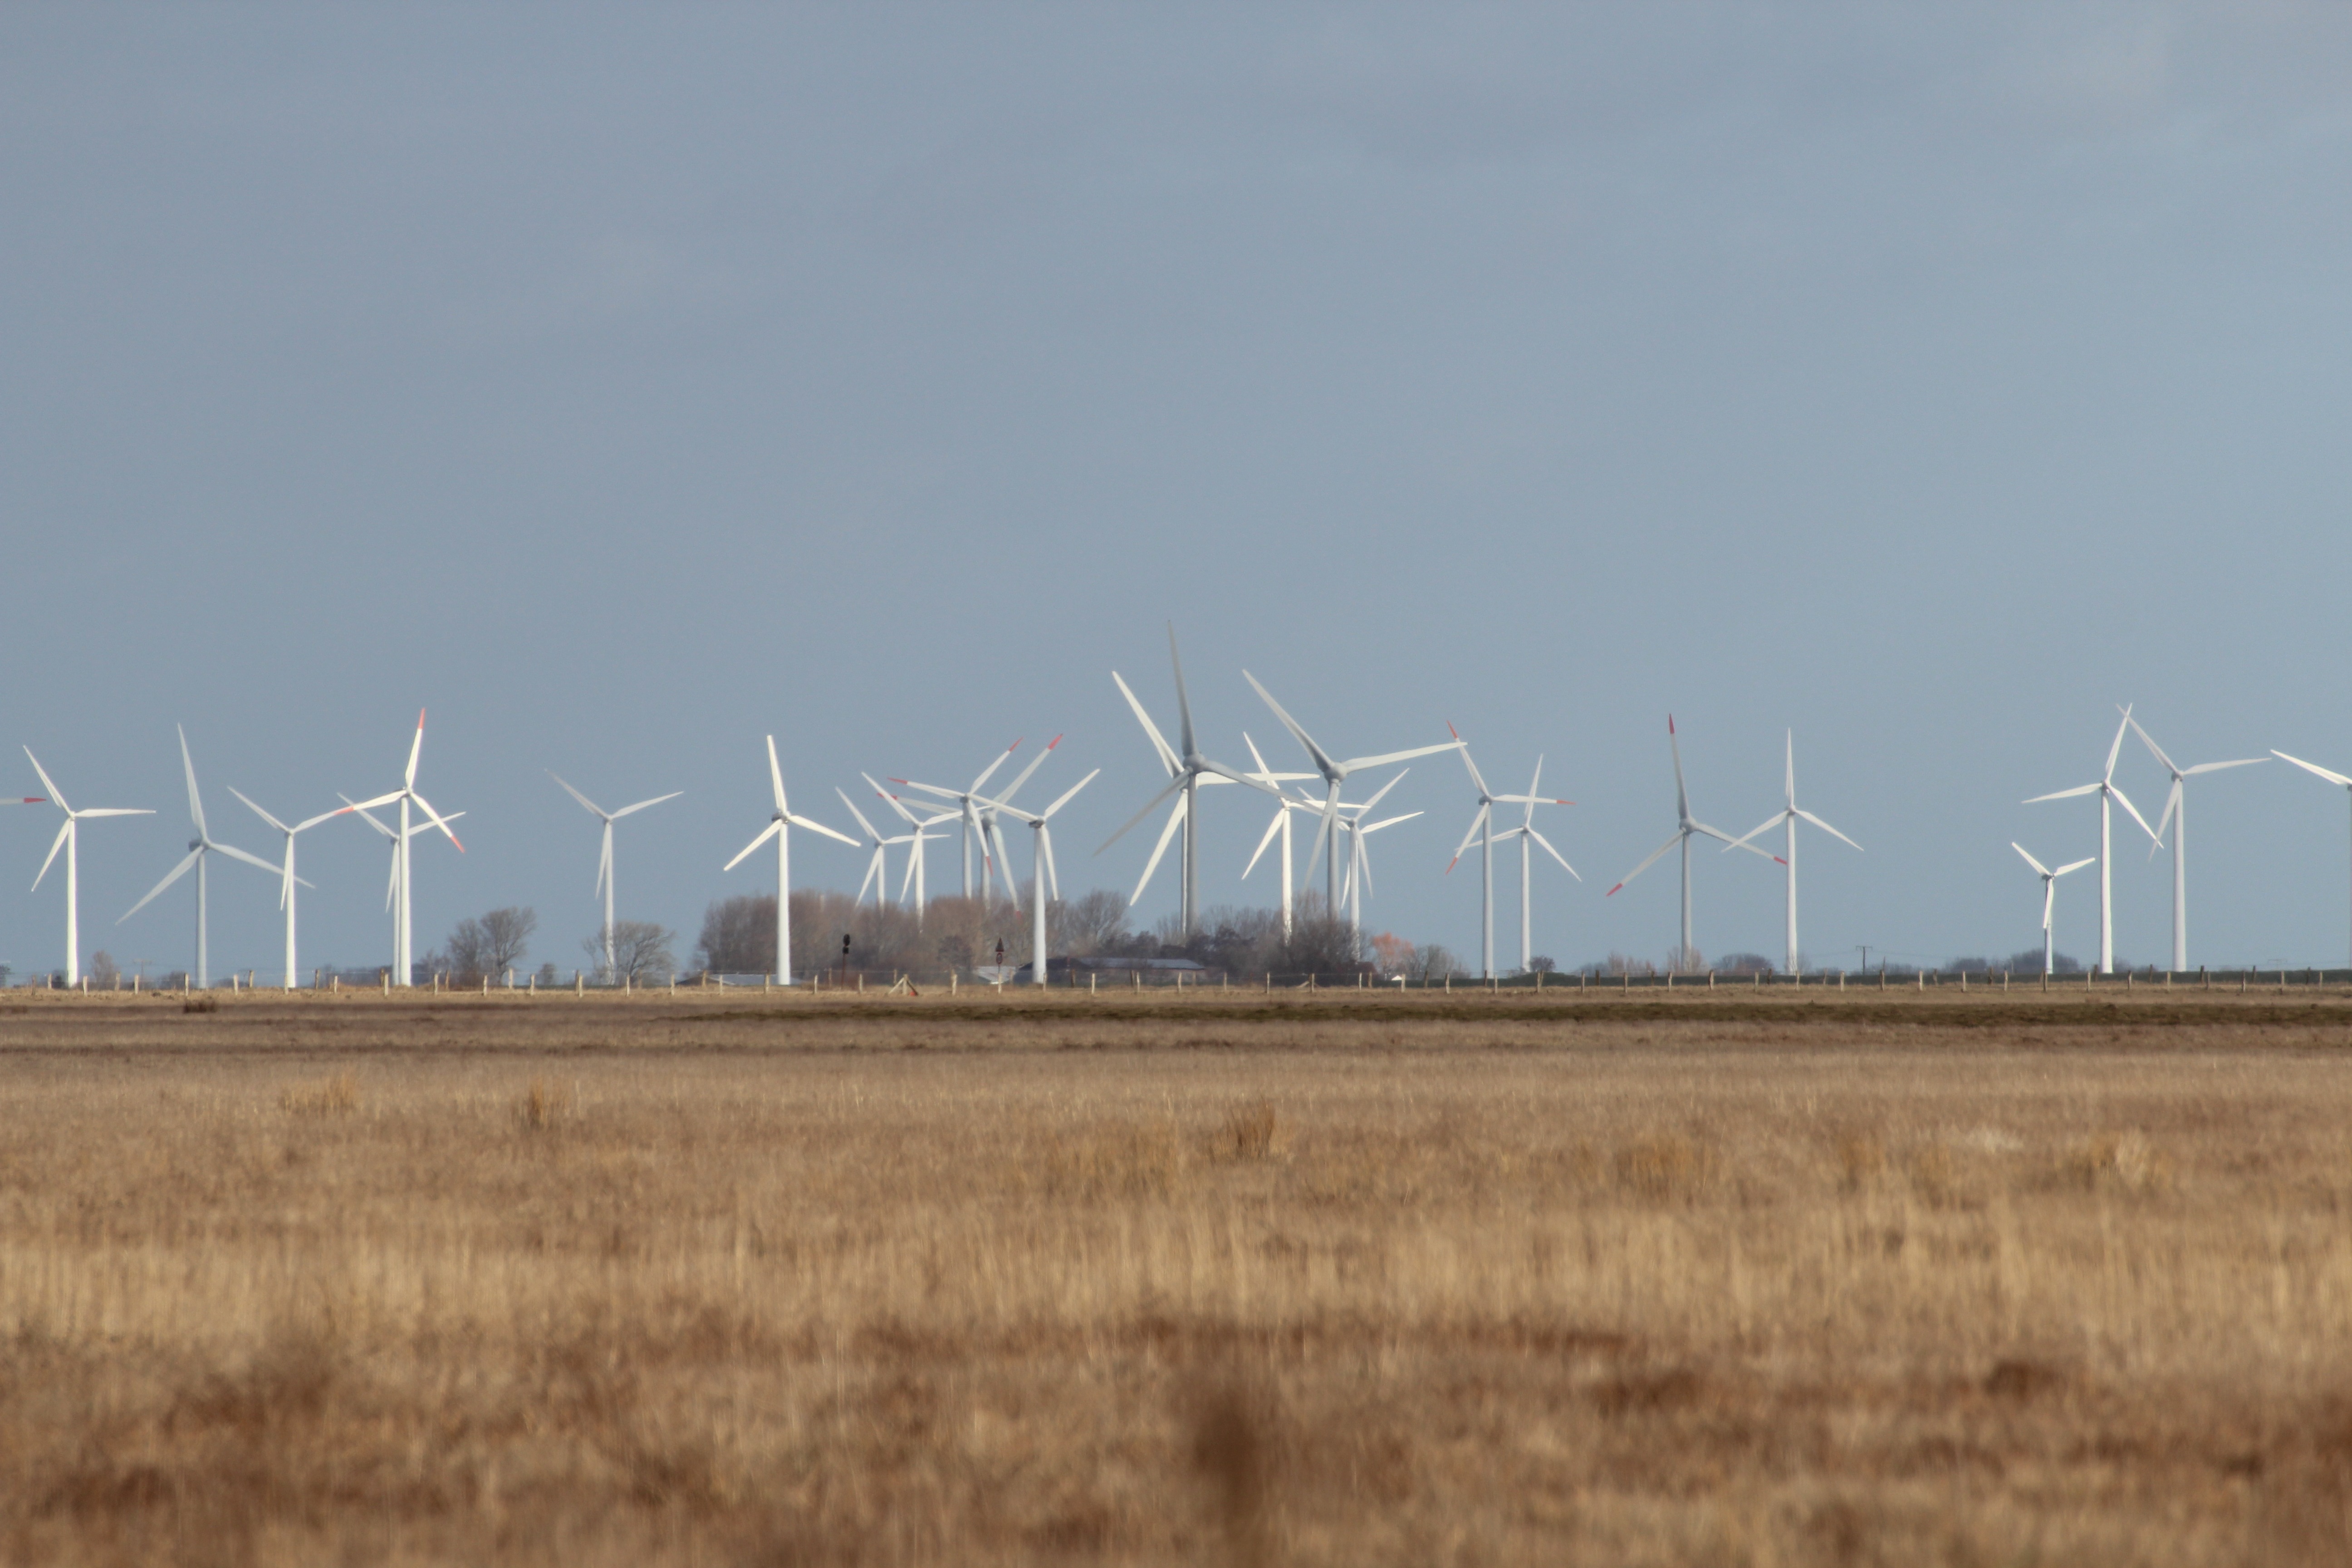
field, prairie, windmill, wind, machine, wind turbine, electricity, plain, wind energy, energy, wind power, grassland, wind farm, wind park, wind turbines, dithmarschen, meldorf bay